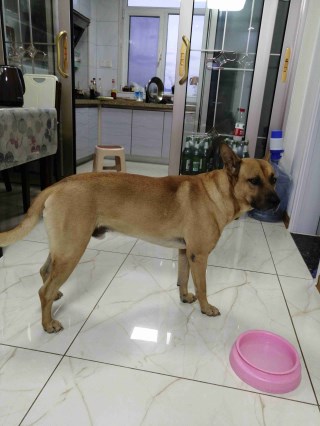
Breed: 3336-n000121-chinese_rural_dog